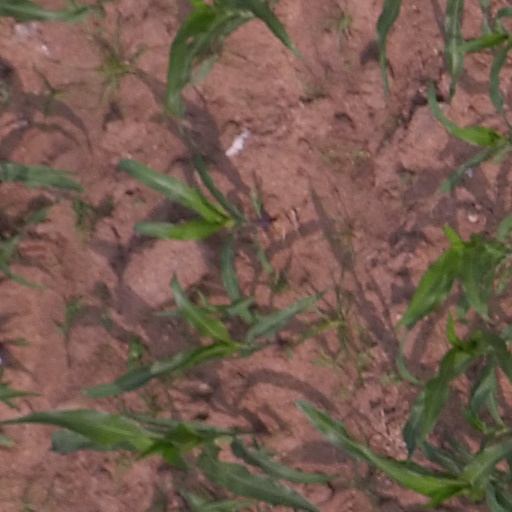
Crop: maize; corn